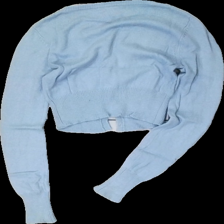
View: back
Type: Cardigan
Category: Ladies
Brand: Not in the list
Brand text on label: notthesame
Colors: Blue
Material: 53% viscose, 47% nylon
Cut: Regular
Size: 36
Season: All
Smell: Minor
Price range: 50-100
Recommended usage: Reuse